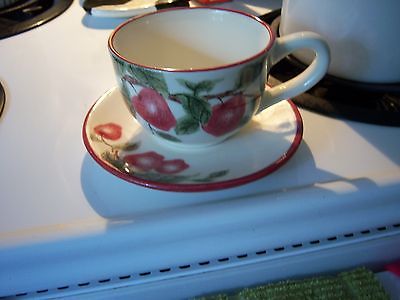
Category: mug